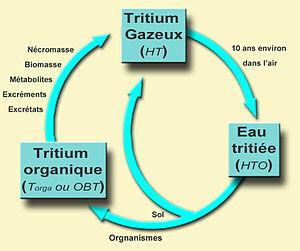
Cycle environnemental du tritium, grossièrement résumé . H représente l'hydrogène. Le tritium est représenté par le symbole T, afin de le distinguer des autres isotopes de l’hydrogène, plus légers
Le tritium est un isotope radioactif de l'hydrogène à période radioactive de 12,32 ans.